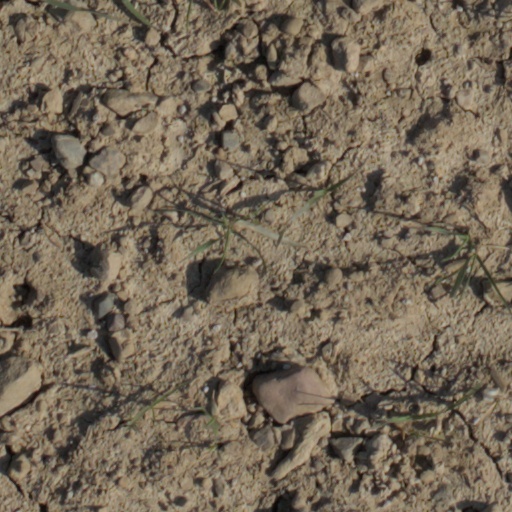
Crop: wheat